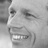
Emotion: happy